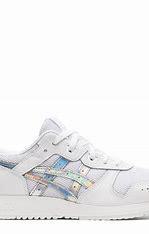
Brand: Asics
Model: Lyte Classic